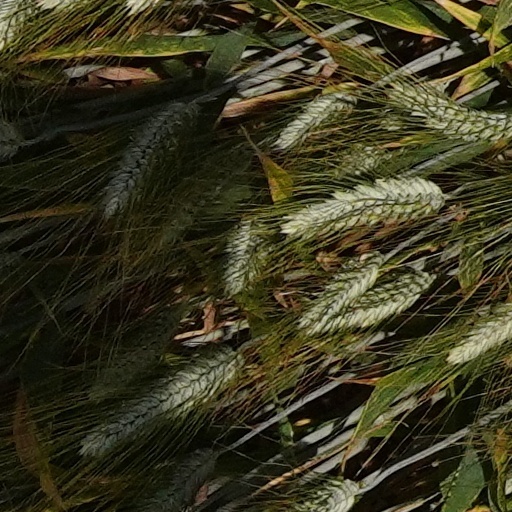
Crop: wheat